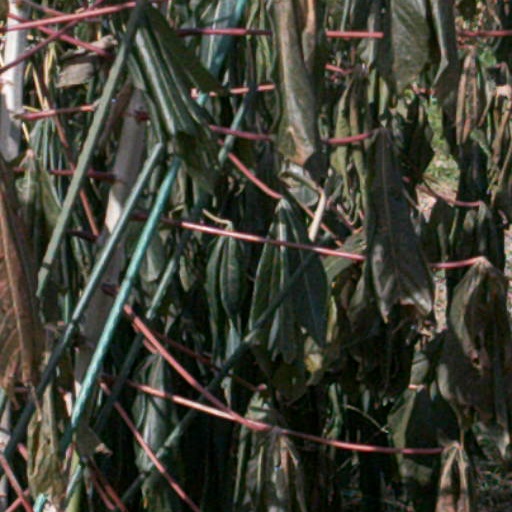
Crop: cassava